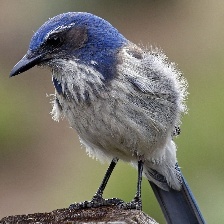
Species: CHARA DE COLLAR
Scientific name: CYANOLYCA ARMILLATA